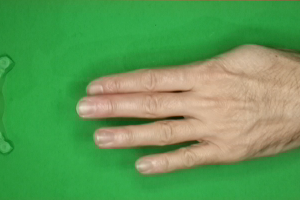
Label: paper